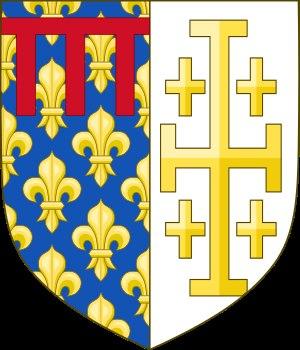
Cet article liste les ducs, comtes, puis marquis de Provence. Le titre de comte de Provence devient ensuite tardivement un titre de courtoisie à la Cour.
Les Paléologue sont une famille noble d’origine grecque dont est issue la dernière dynastie ayant gouverné l'Empire byzantin. Originaires de Macédoine, les Paléologues s’illustrèrent surtout comme commandants militaires et gouverneurs de provinces. Après la quatrième croisade, divers membres de la famille s’établirent en Épire ou trouvèrent refuge dans l’Empire de Nicée voisin où Michel VIII usurpa le trône en 1259, reprit Constantinople et fut couronné empereur byzantin en 1261. Ses descendants gouvernèrent l’empire jusqu’à la chute de Constantinople aux mains des Turcs ottomans le 29 mai 1453. Pendant cette période, la famille Paléologue gouverna également, de façon intermittente, le despotat de Morée. D’autres s’établirent en Italie où une branche des Paléologues deviendra seigneur de Montferrat, héritage qui sera transféré ultérieurement à la famille Gonzague, qui régnait sur le duché de Mantoue. Le nom a également été porté par des familles phanariotes, sans qu’il soit démontrable s’il s’agit de descendants, de parents par alliance ou d’homonymes.